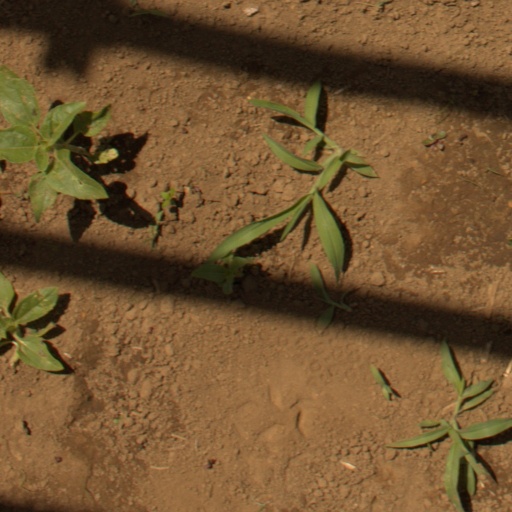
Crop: Jerusalem artichoke